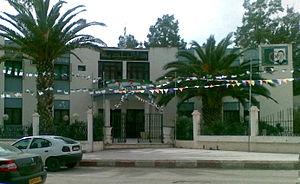
M'daourouch Mdaourouch ou Madauros est une commune de la wilaya de Souk Ahras en Algérie, est située à 50 km au sud de Souk Ahras. La ville et son agglomération compte environ 64750 habitants. Elle tient son nom de l'antique ville romano-numide Madauros dont les vestiges se situent à quelques kilomètres. Durant la période coloniale, son nom était Montesquieu.